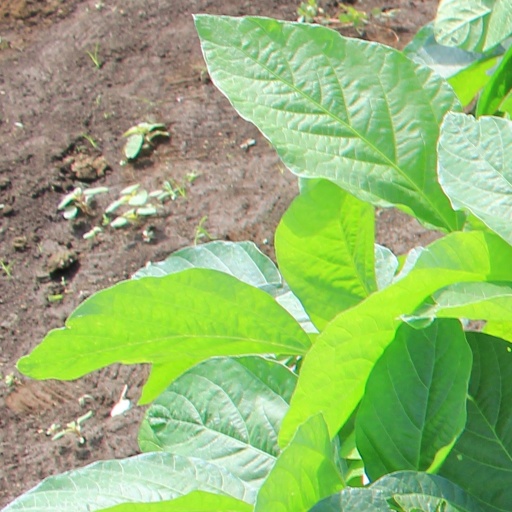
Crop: soybean